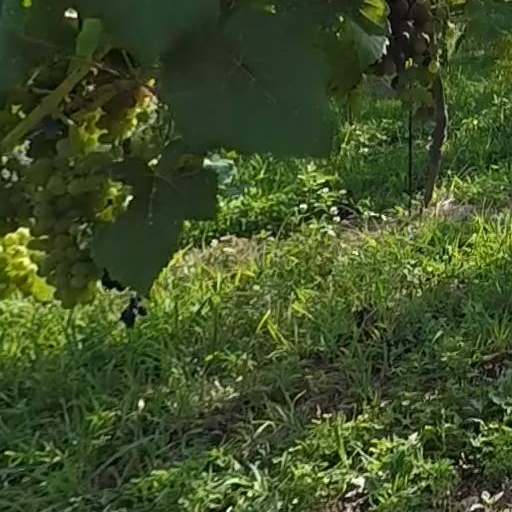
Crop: grape